Chand Bibi

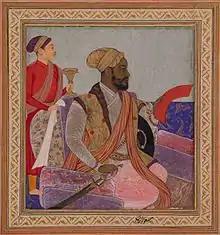
Ikhlas Khan chief minister of Ali Adil Shah of Bijapur

In 1591, the Mughal emperor Akbar had asked all the four Deccan sultanates to acknowledge his supremacy. All the sultanates evaded compliance, and Akbar's ambassadors returned in 1593. In 1595, Ibrahim Nizam Shah, the ruler of Ahmednagar Sultanate was killed in a severe battle about 40 miles from Ahmednagar at Shahdurg against Ibrahim Adil Shah II of Bijapur. After his death, some nobles felt that his infant son Bahadur Shah should be proclaimed the King under the regency of Chand Bibi (his father's aunt).